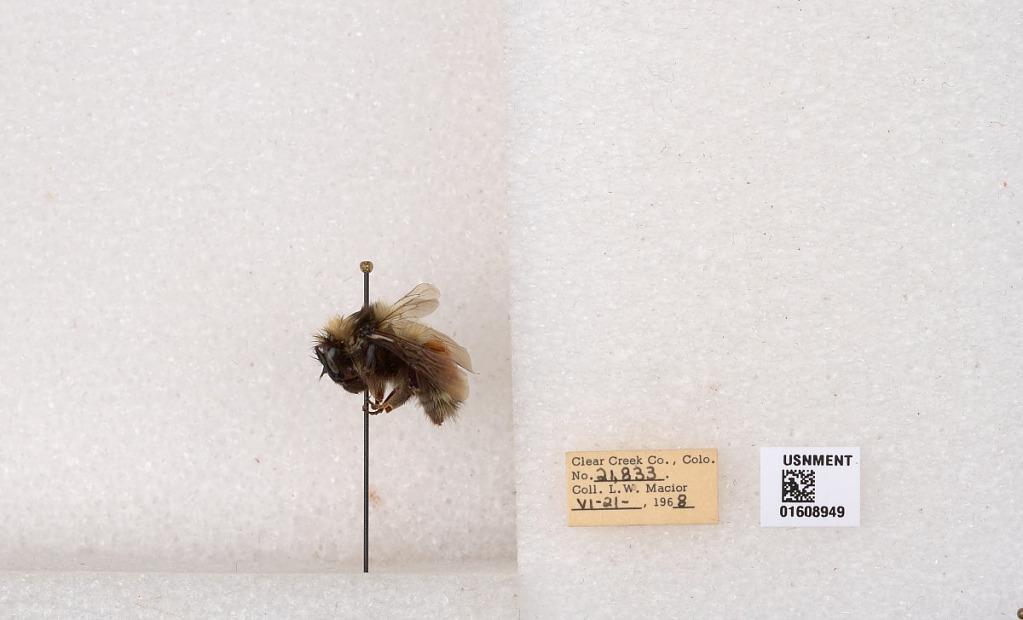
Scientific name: Bombus (Pyrobombus) sylvicola Kirby
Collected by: L. Macior
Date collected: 1968-6-21
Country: United States
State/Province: Colorado
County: Clear Creek
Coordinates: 39.6891, -105.644